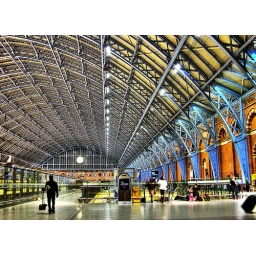
HDR of St. Pancras train station in London. Amazing place, the roof is brilliant!!